Henry Bromley (died 1615)

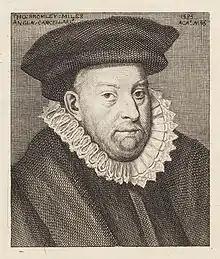
Sir Thomas Bromley, Henry Bromley's father.

Bromley was the eldest son of Thomas Bromley, who served as Lord Chancellor, and Elizabeth Fortescue, the daughter of Sir Adrian Fortescue of Shirburn, Oxfordshire. He matriculated at Hart Hall, Oxford on 17 December 1576 aged 16 He was one of a group of four students admitted freely at the instance of his father, the Lord Chancellor, by the parliament of the Inner Temple on 7 February 1580.